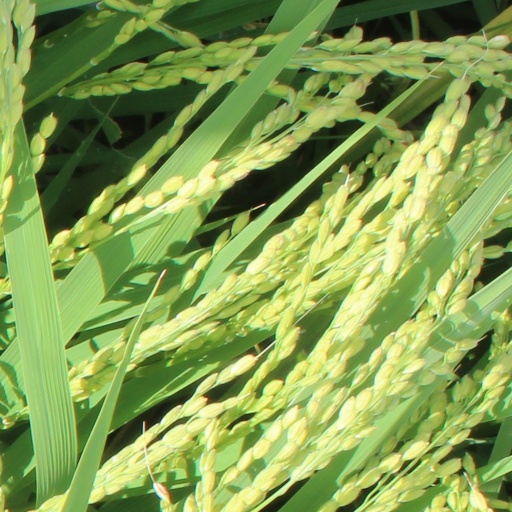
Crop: rice